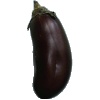
Label: Eggplant 1